Question: Please indicate a possible affordance area of the baseball bat that can be used for holding
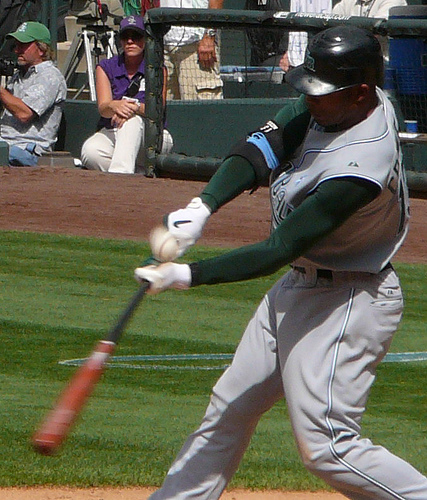
Answer: [128.054, 232.651, 189.135, 313.076]